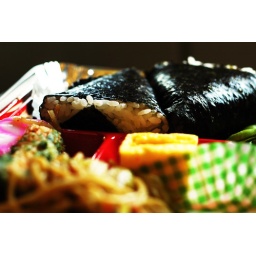
Nothing satisfies like packaging; chopsticks wrapped in paper, wrapped in plastic; rice wrapped in seaweed; white fish protein stuff wrapped by pink fish protein stuff